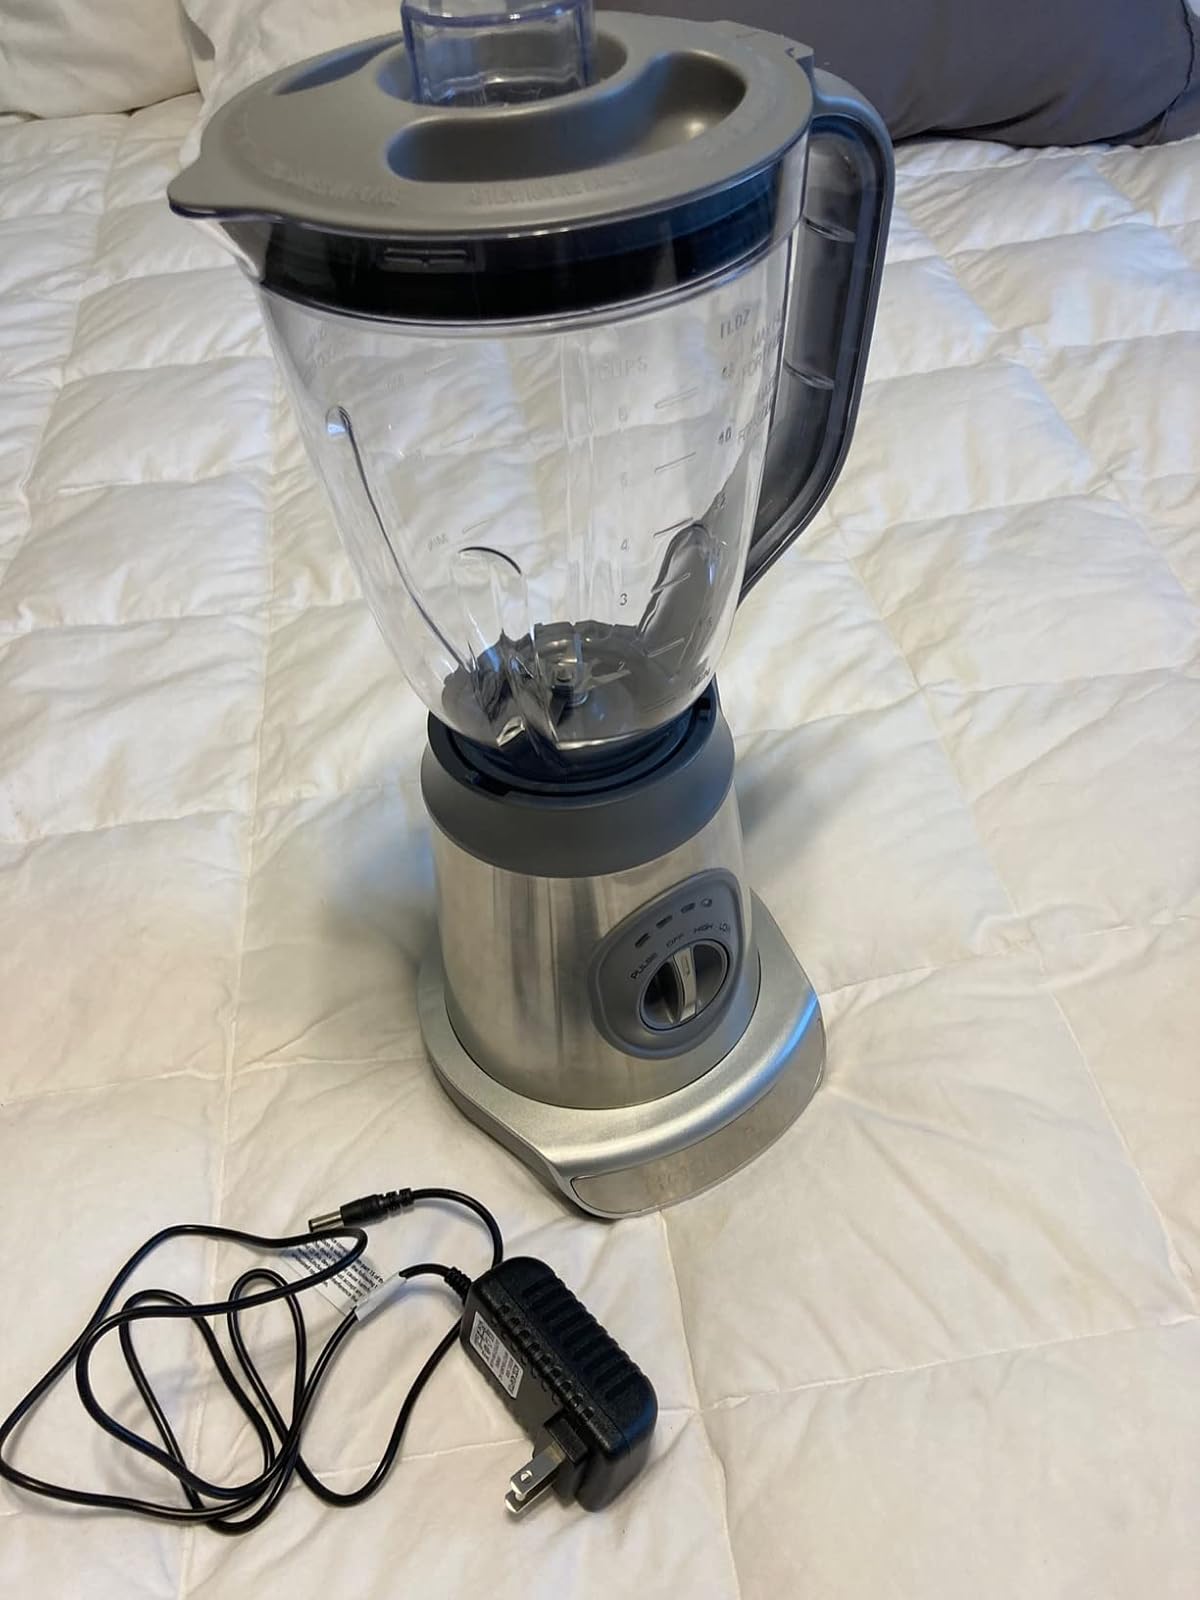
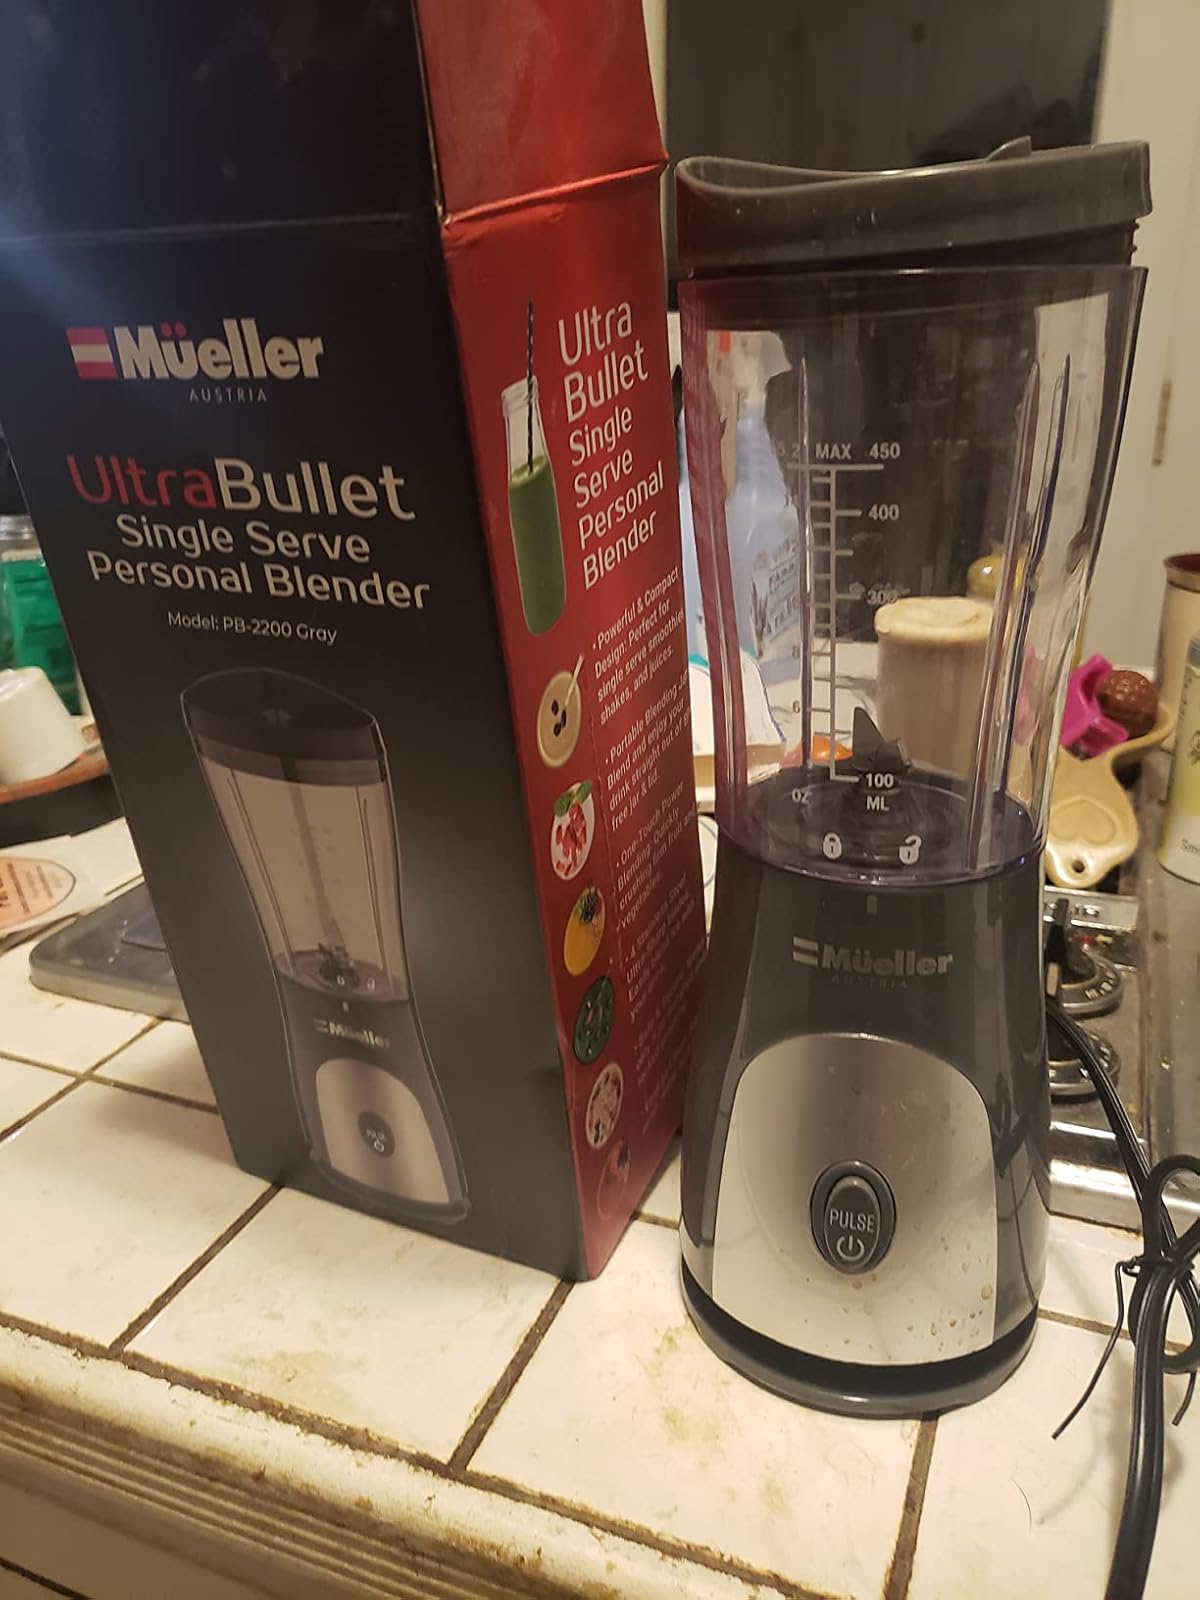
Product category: items_blender
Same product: no